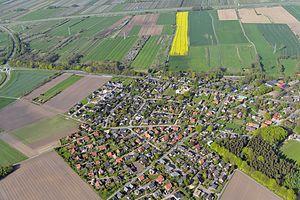
Agathenburg est une commune allemande de l'arrondissement de Stade, Land de Basse-Saxe.